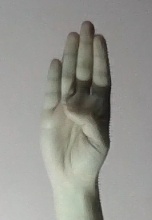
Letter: kaaf